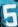
Number: 5